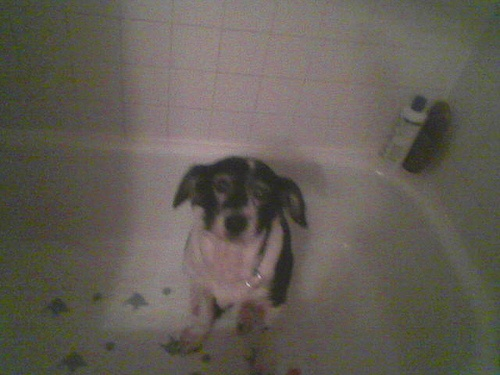
A dog sitting in a white bath tub near shampoo and conditioner.
A dog looks up from inside a bathtub.
A black and white dog is in a bathtub.
A dog is in a bath tub sitting down.
A black and white dog sitting in a bathtub.